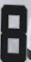
Number: 8